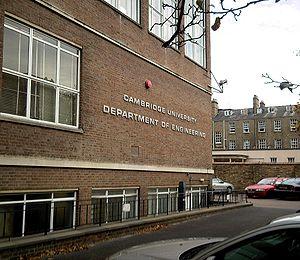
Charles Edward Inglis, OBE, FRS est un ingénieur des travaux publics britannique, formé à King's College, où il poursuivit une carrière académique après avoir travaillé pendant deux ans chez John Wolfe-Barry. Sous la direction des professeurs James Alfred Ewing et Bertram Hopkinson, il a mené plusieurs recherches importantes sur l'effet des vibrations dans les structures et sur le rôle des fissures dans la rupture fragile des plaques en acier.